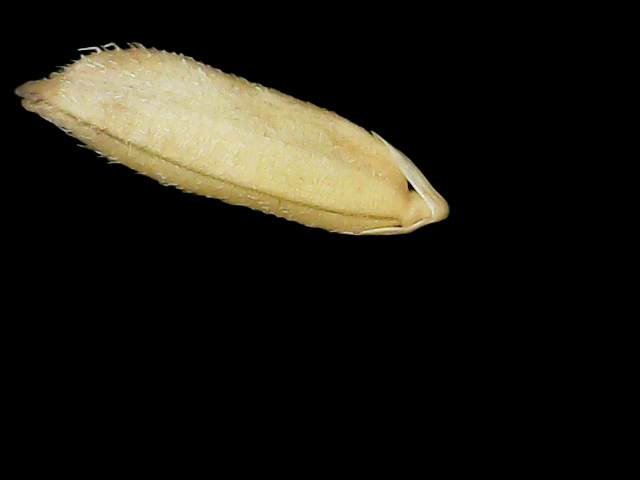
Rice variety: Binadhan23